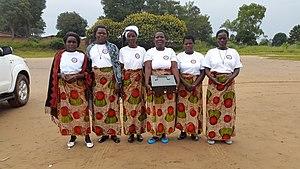
Les services de microfinance fournissent un ensemble de produits financiers aux personnes exclues du système financier classique ou formel. Ils concernent en général les habitants pauvres des pays en développement.